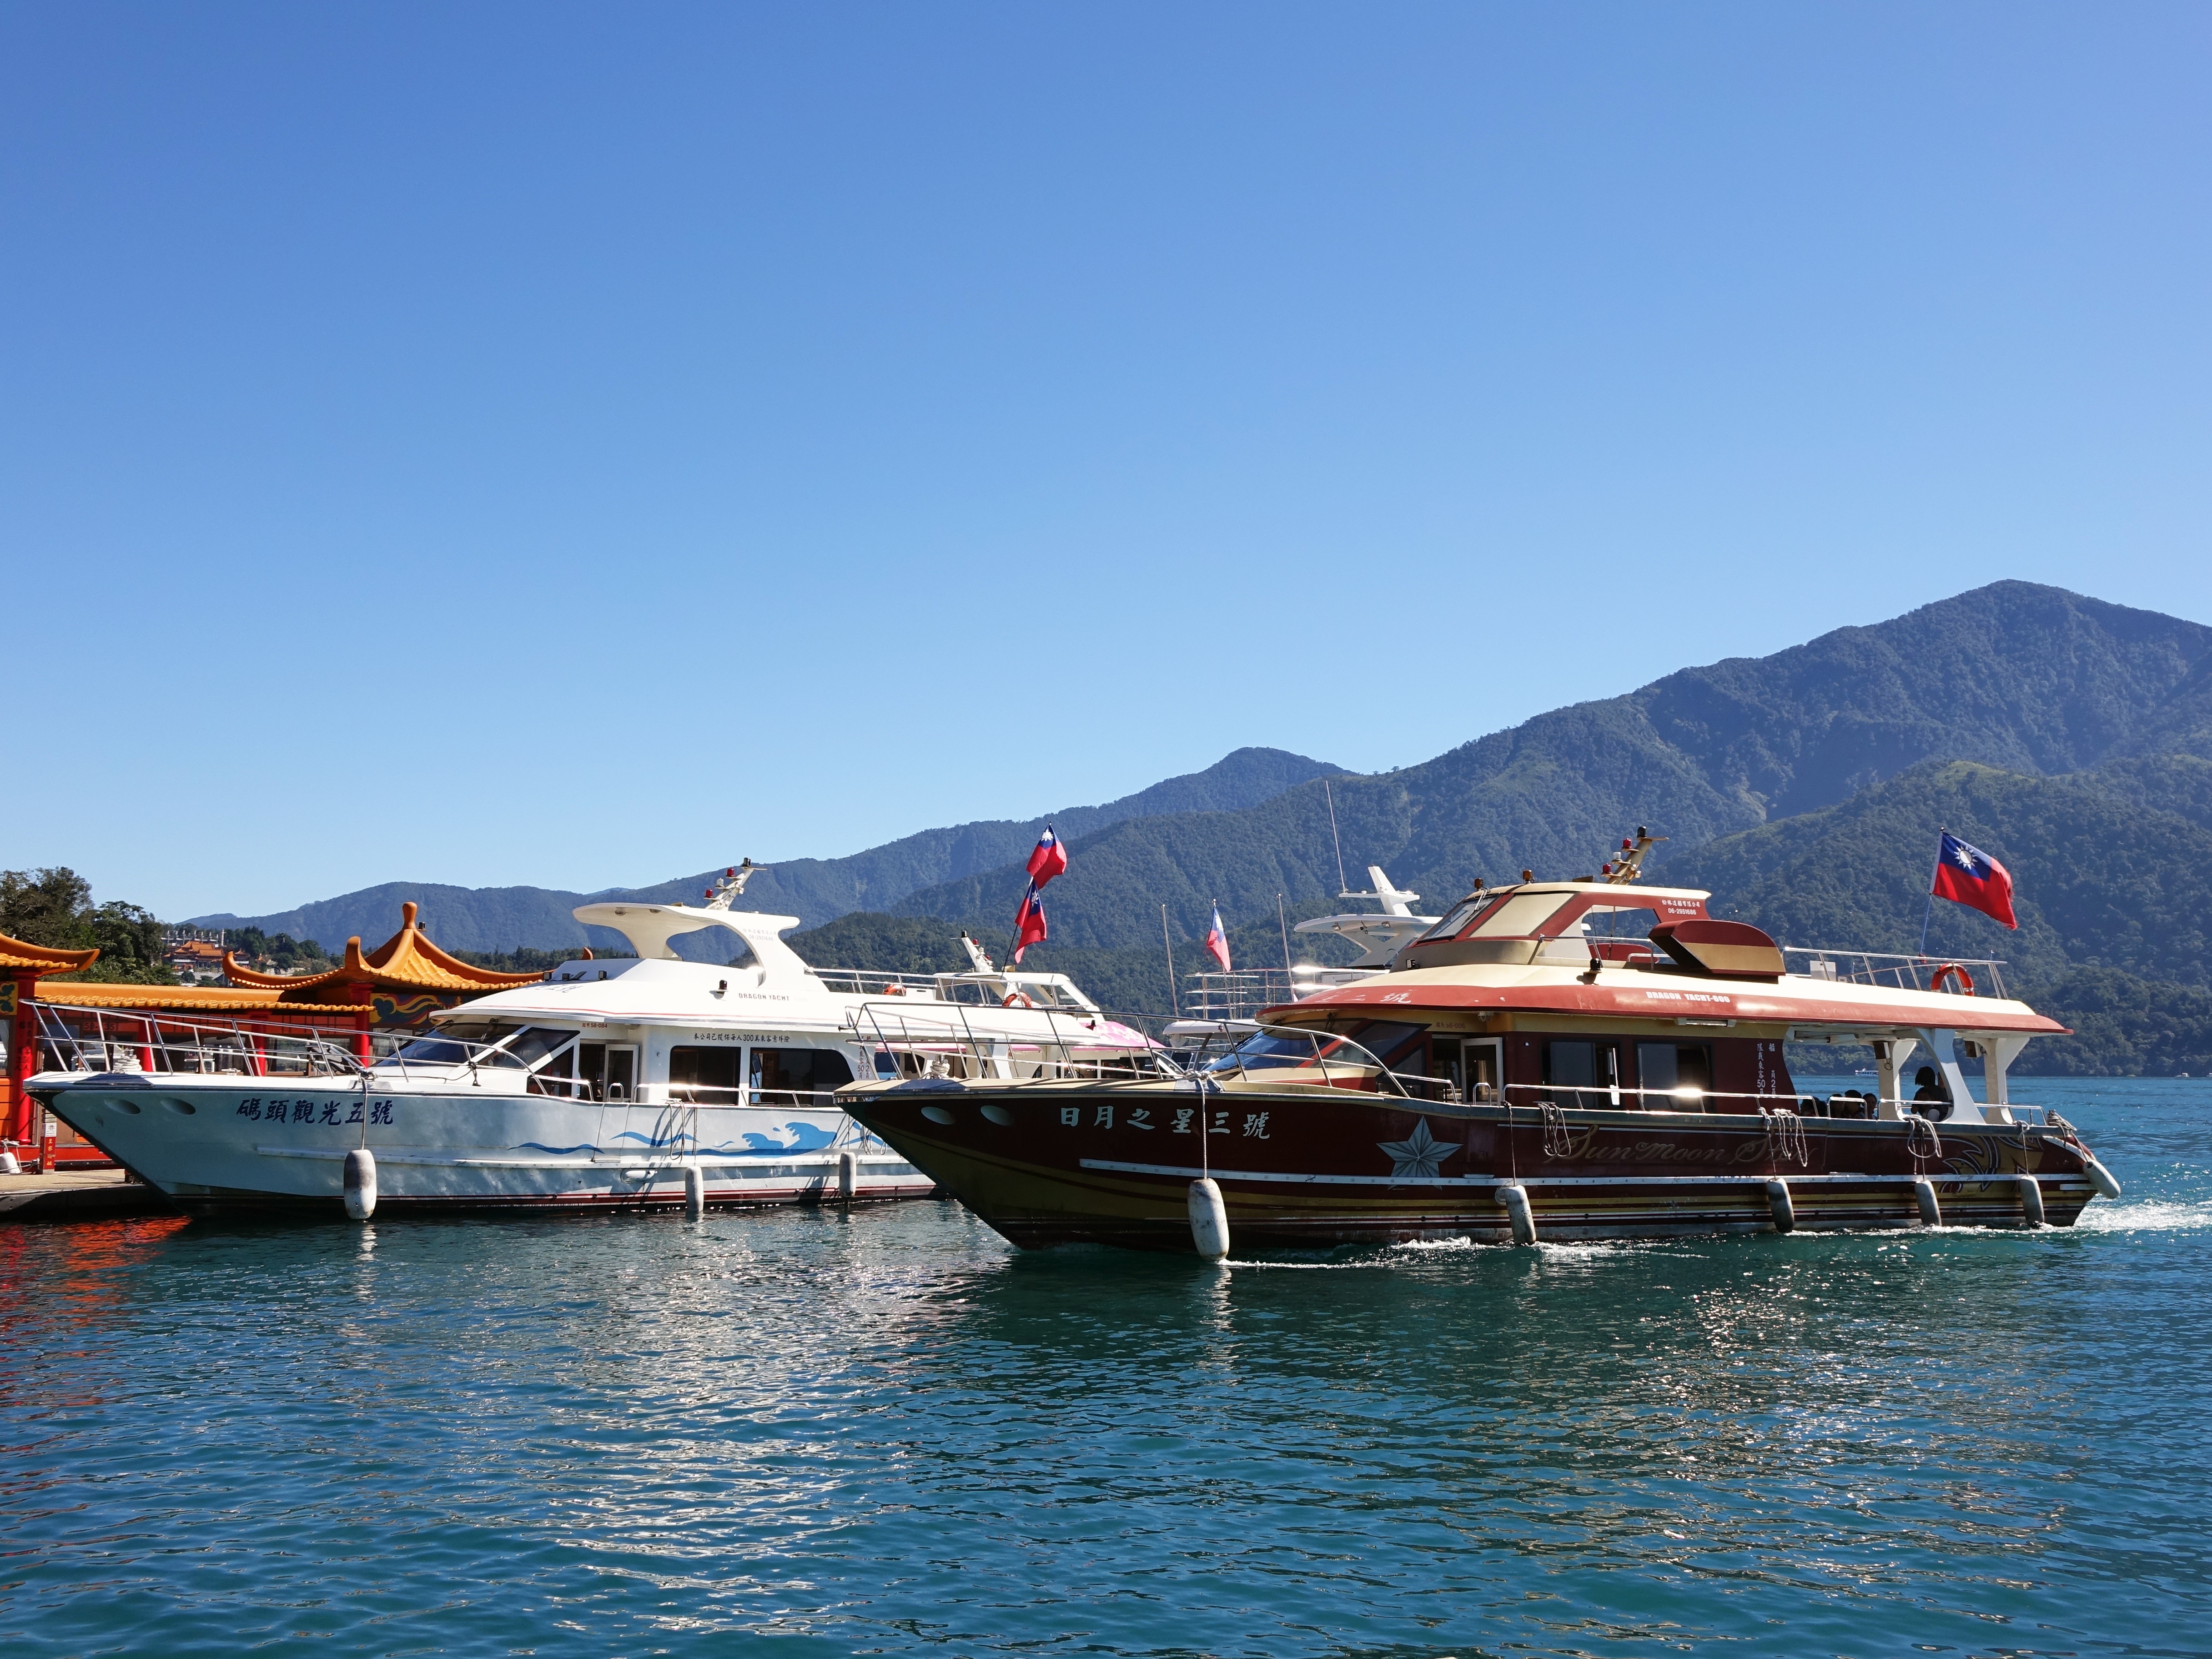
sea, coast, water, nature, sky, boat, lake, pier, ship, vehicle, yacht, scenery, bay, tourism, motorboat, places of interest, relaxation, hotel, boating, mountains, boats, taiwan, tourist attraction, watercraft, passenger ship, sun moon lake, republic of china, luxury yacht, watercraft rowing